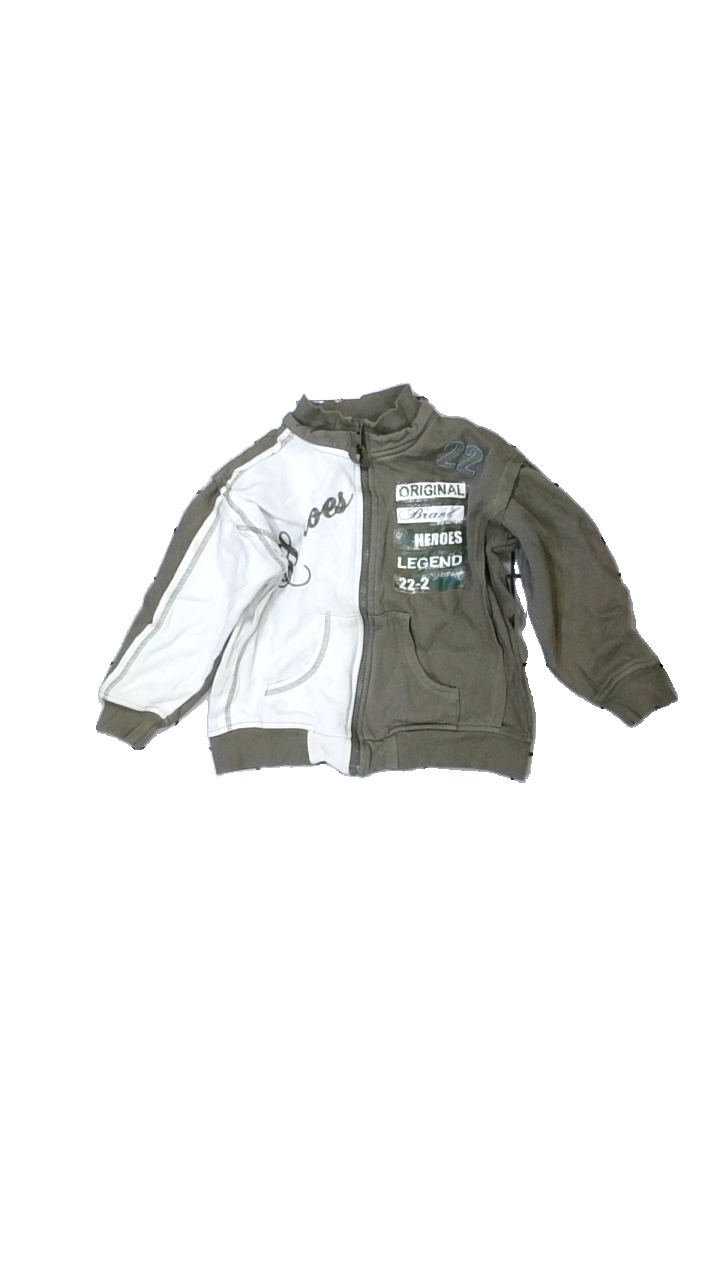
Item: Cardigan (Children)
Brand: Orchestra
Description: kofta med dragkedja, text fram, urtvättad
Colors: Green, White
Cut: Regular
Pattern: Other
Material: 100% cotton
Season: All
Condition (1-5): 2
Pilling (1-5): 2
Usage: Export
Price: <50